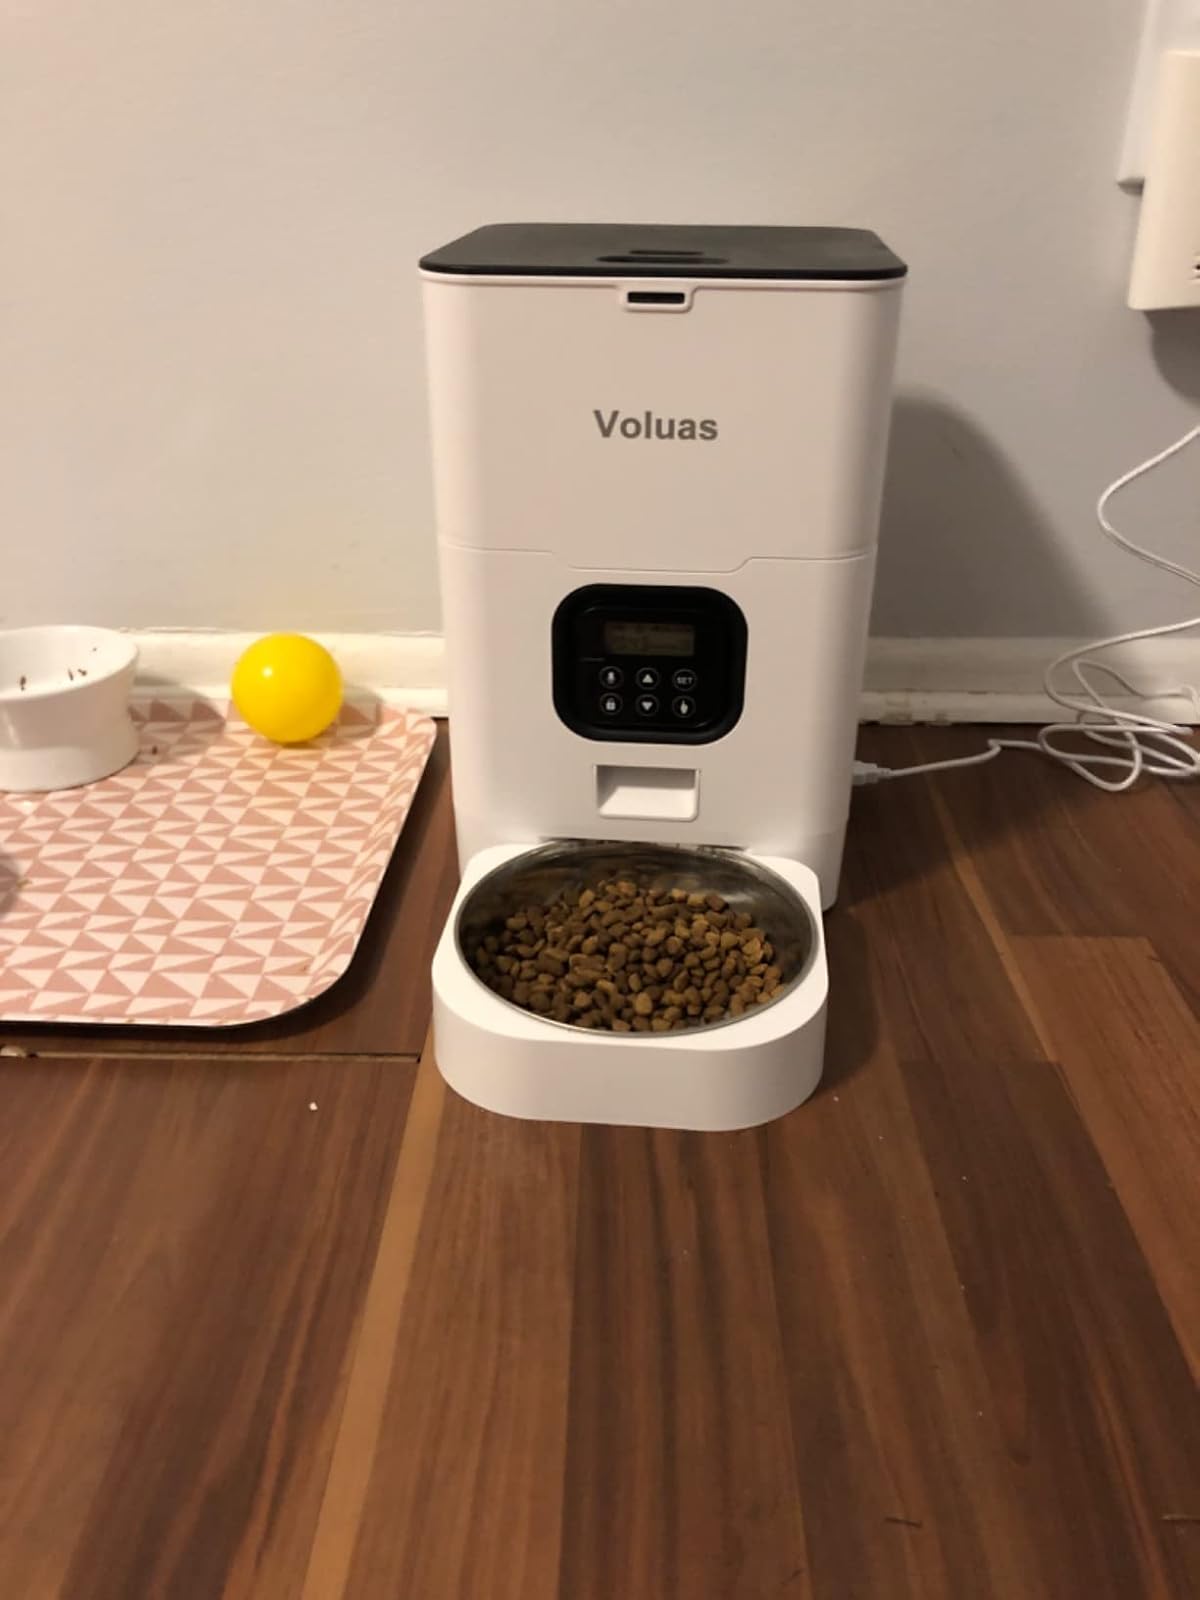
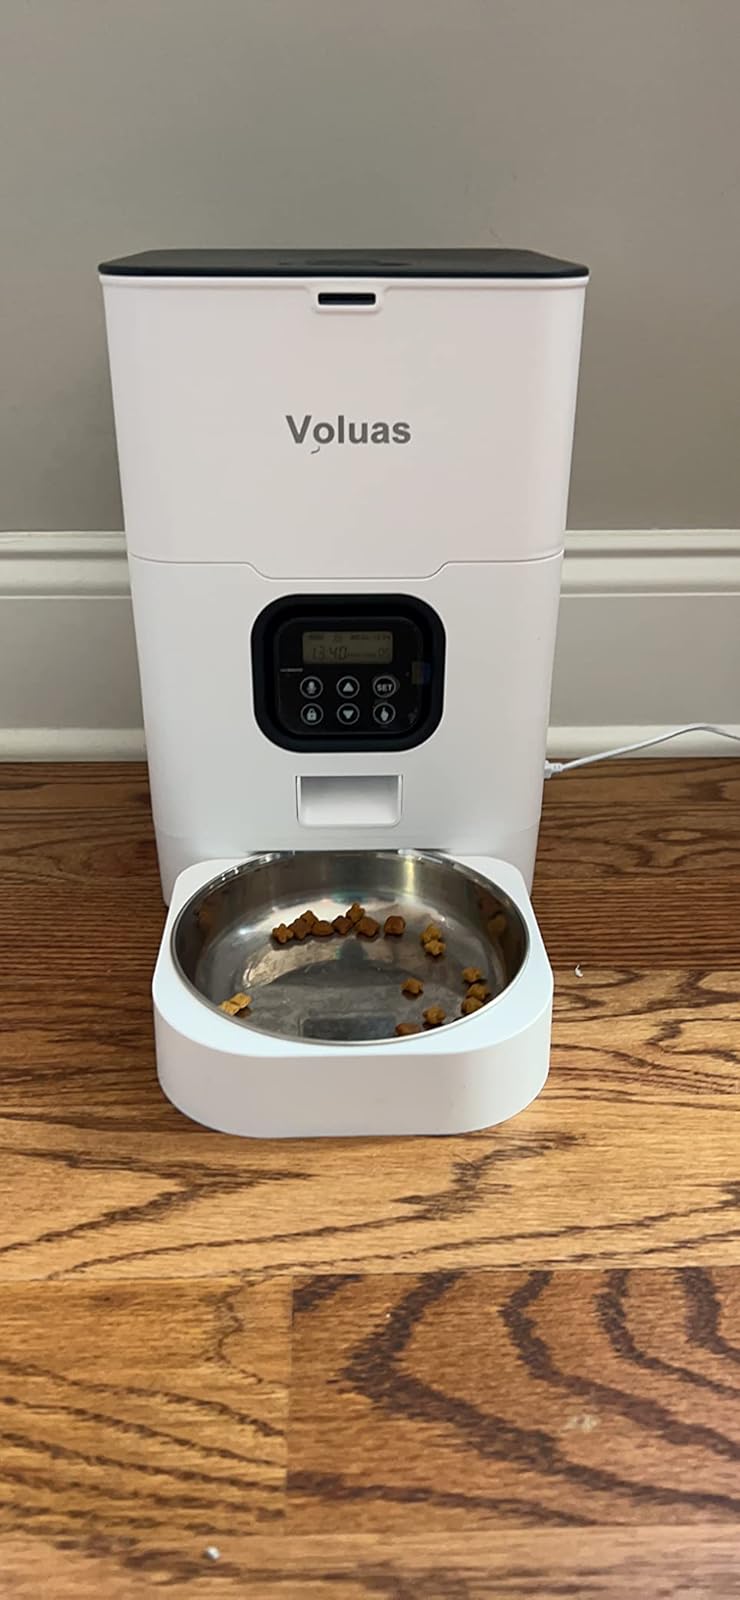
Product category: items_feeder
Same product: yes